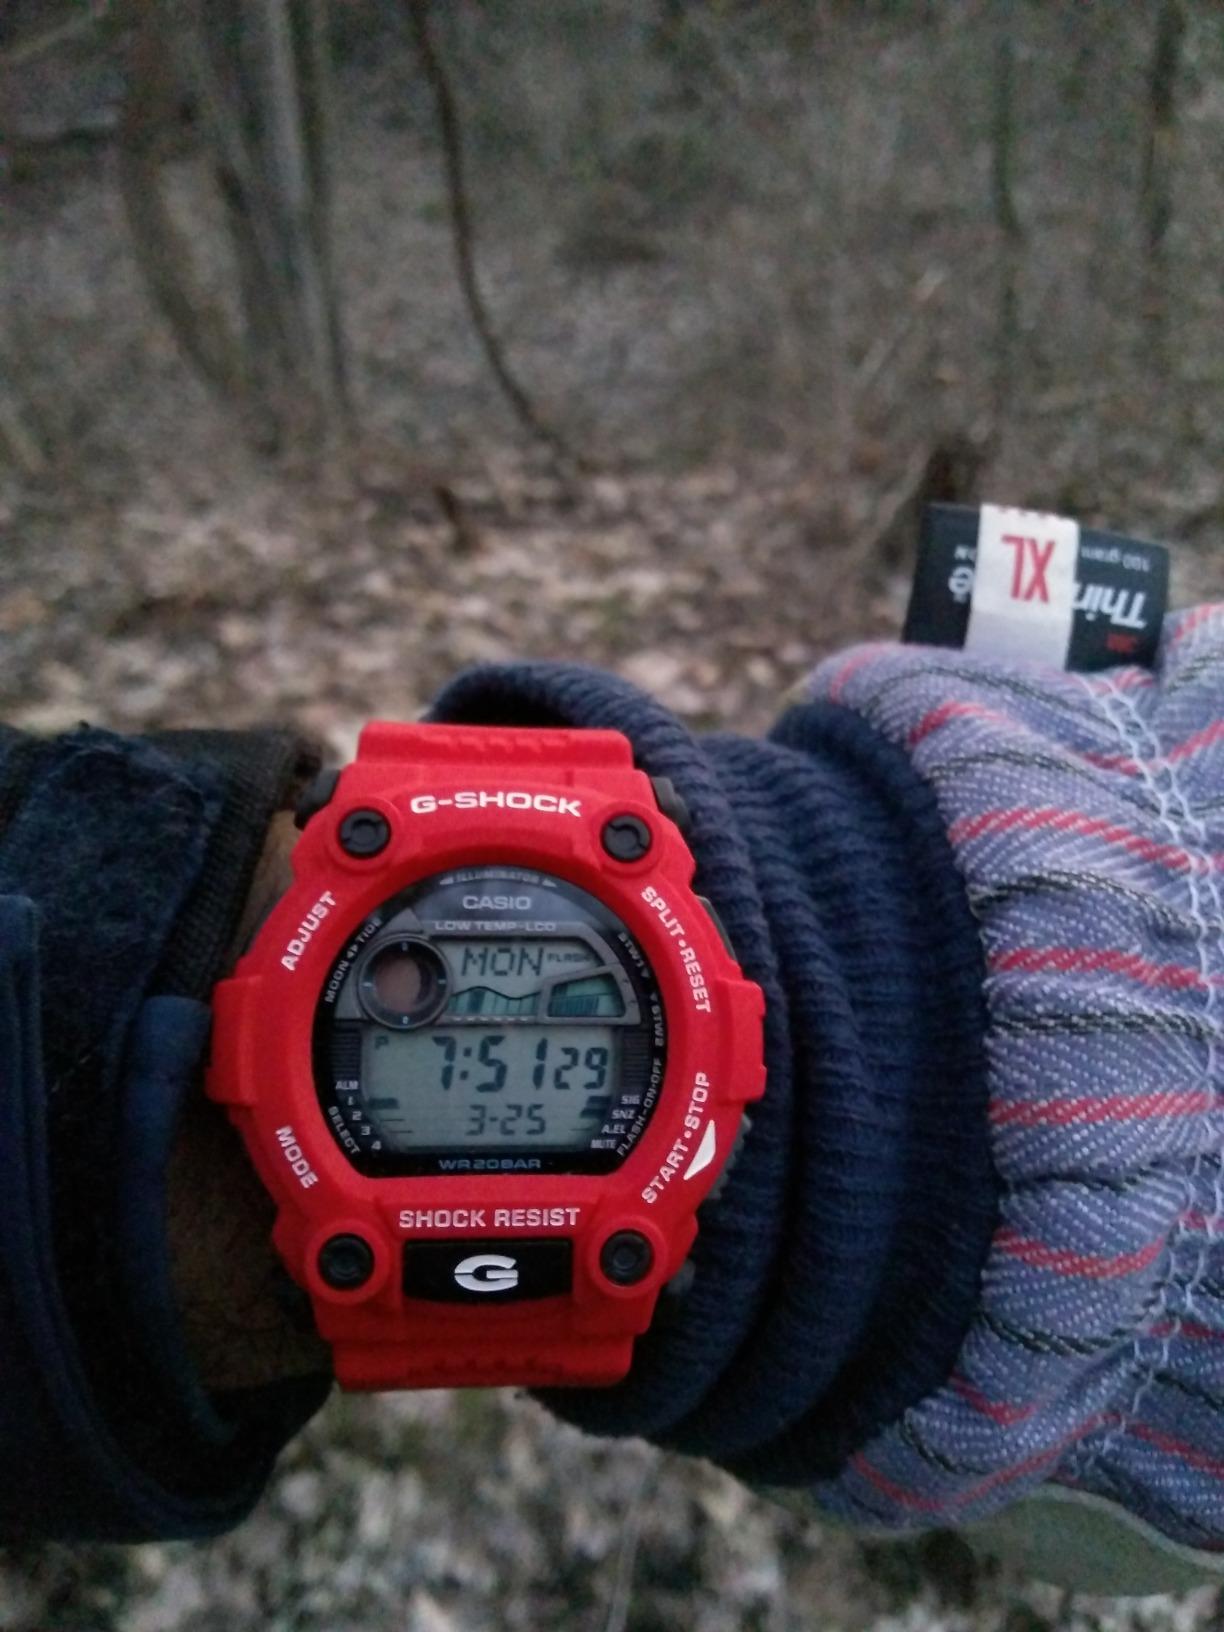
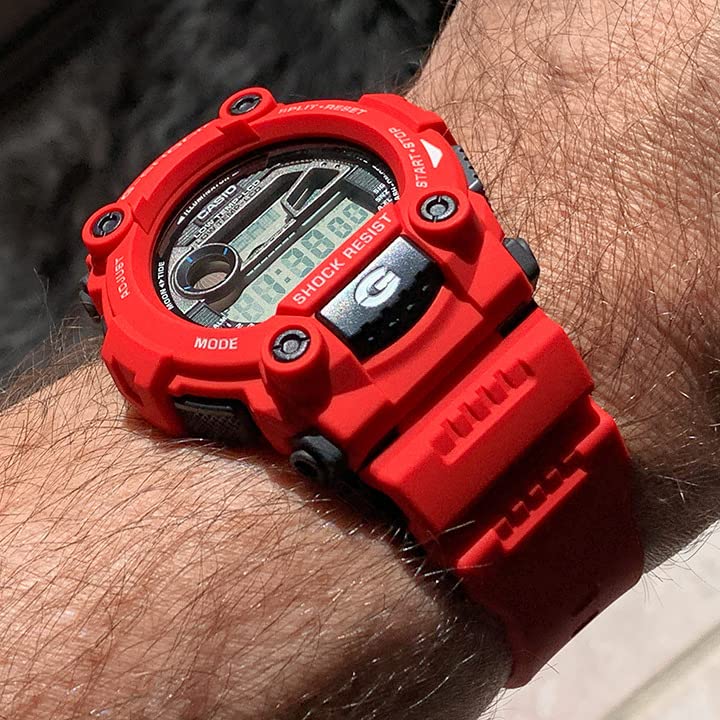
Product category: accessories_watch
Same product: yes